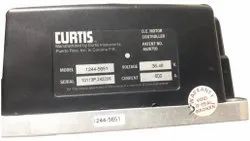
Label: Curtis_Motor_Controller